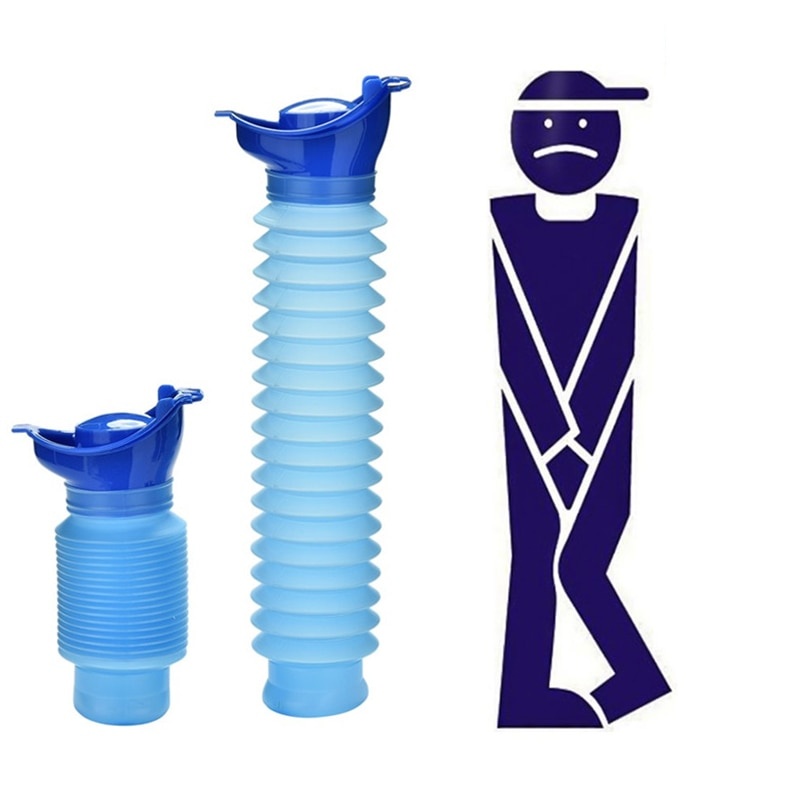
Portable Urinal Men/Women Outdoor
Type: Pocket, Multi Tools Brand Name: SMASHPT Gadget Size: M camping equipment: outdoor Material: Plastic Description: This is the most unbelievable but simple gadget that can make a difference to your whole day. Not only does this come in handy for mothers with children who sometimes find it difficult to hold their fluid but for Adults who may suffer from bladder problems and often struggle to find the toilet when they are out and about doing day to day activities. This product is a stroke of genius for you. Suitable for: Camping, Hiking and Travelling
Brand: Smashpt
Category: Sporting Goods > Outdoor Recreation > Camping & Hiking > Portable Toilets & Showers > Portable Toilets & Urination Devices > Female Urination Devices